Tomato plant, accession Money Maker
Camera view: tilt-top (135 deg); turntable rotation: 240 degrees
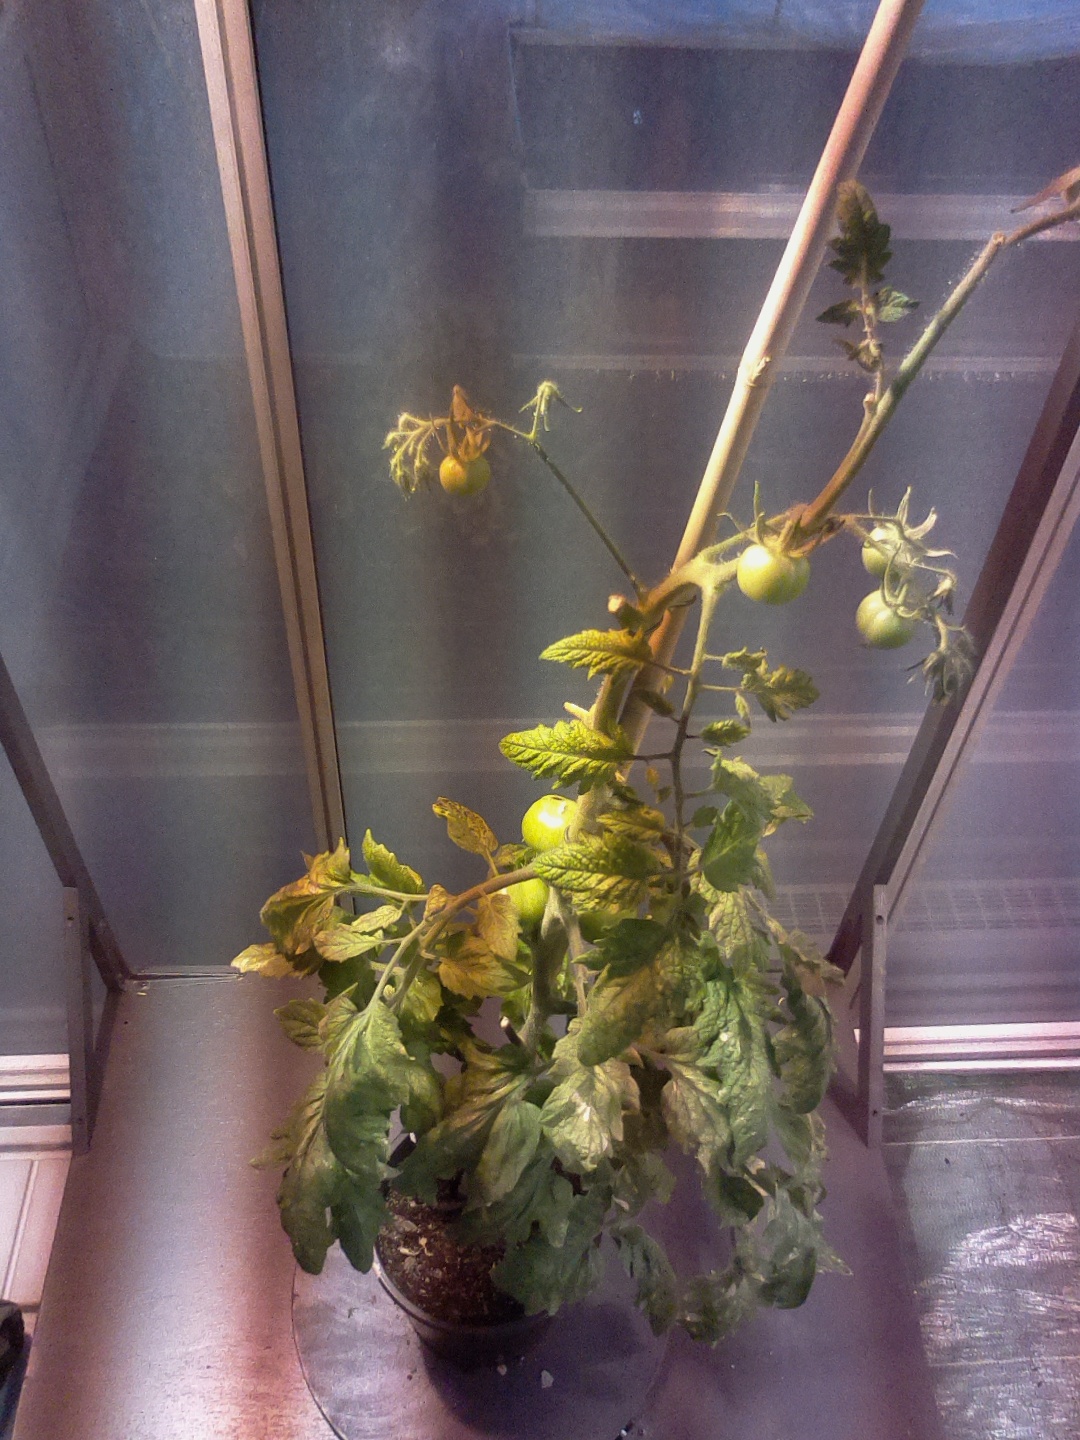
BBCH growth stage 76: 60%-70% of final fruit size